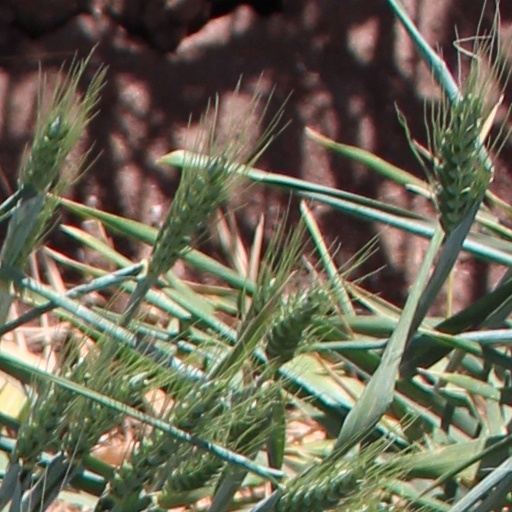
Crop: wheat